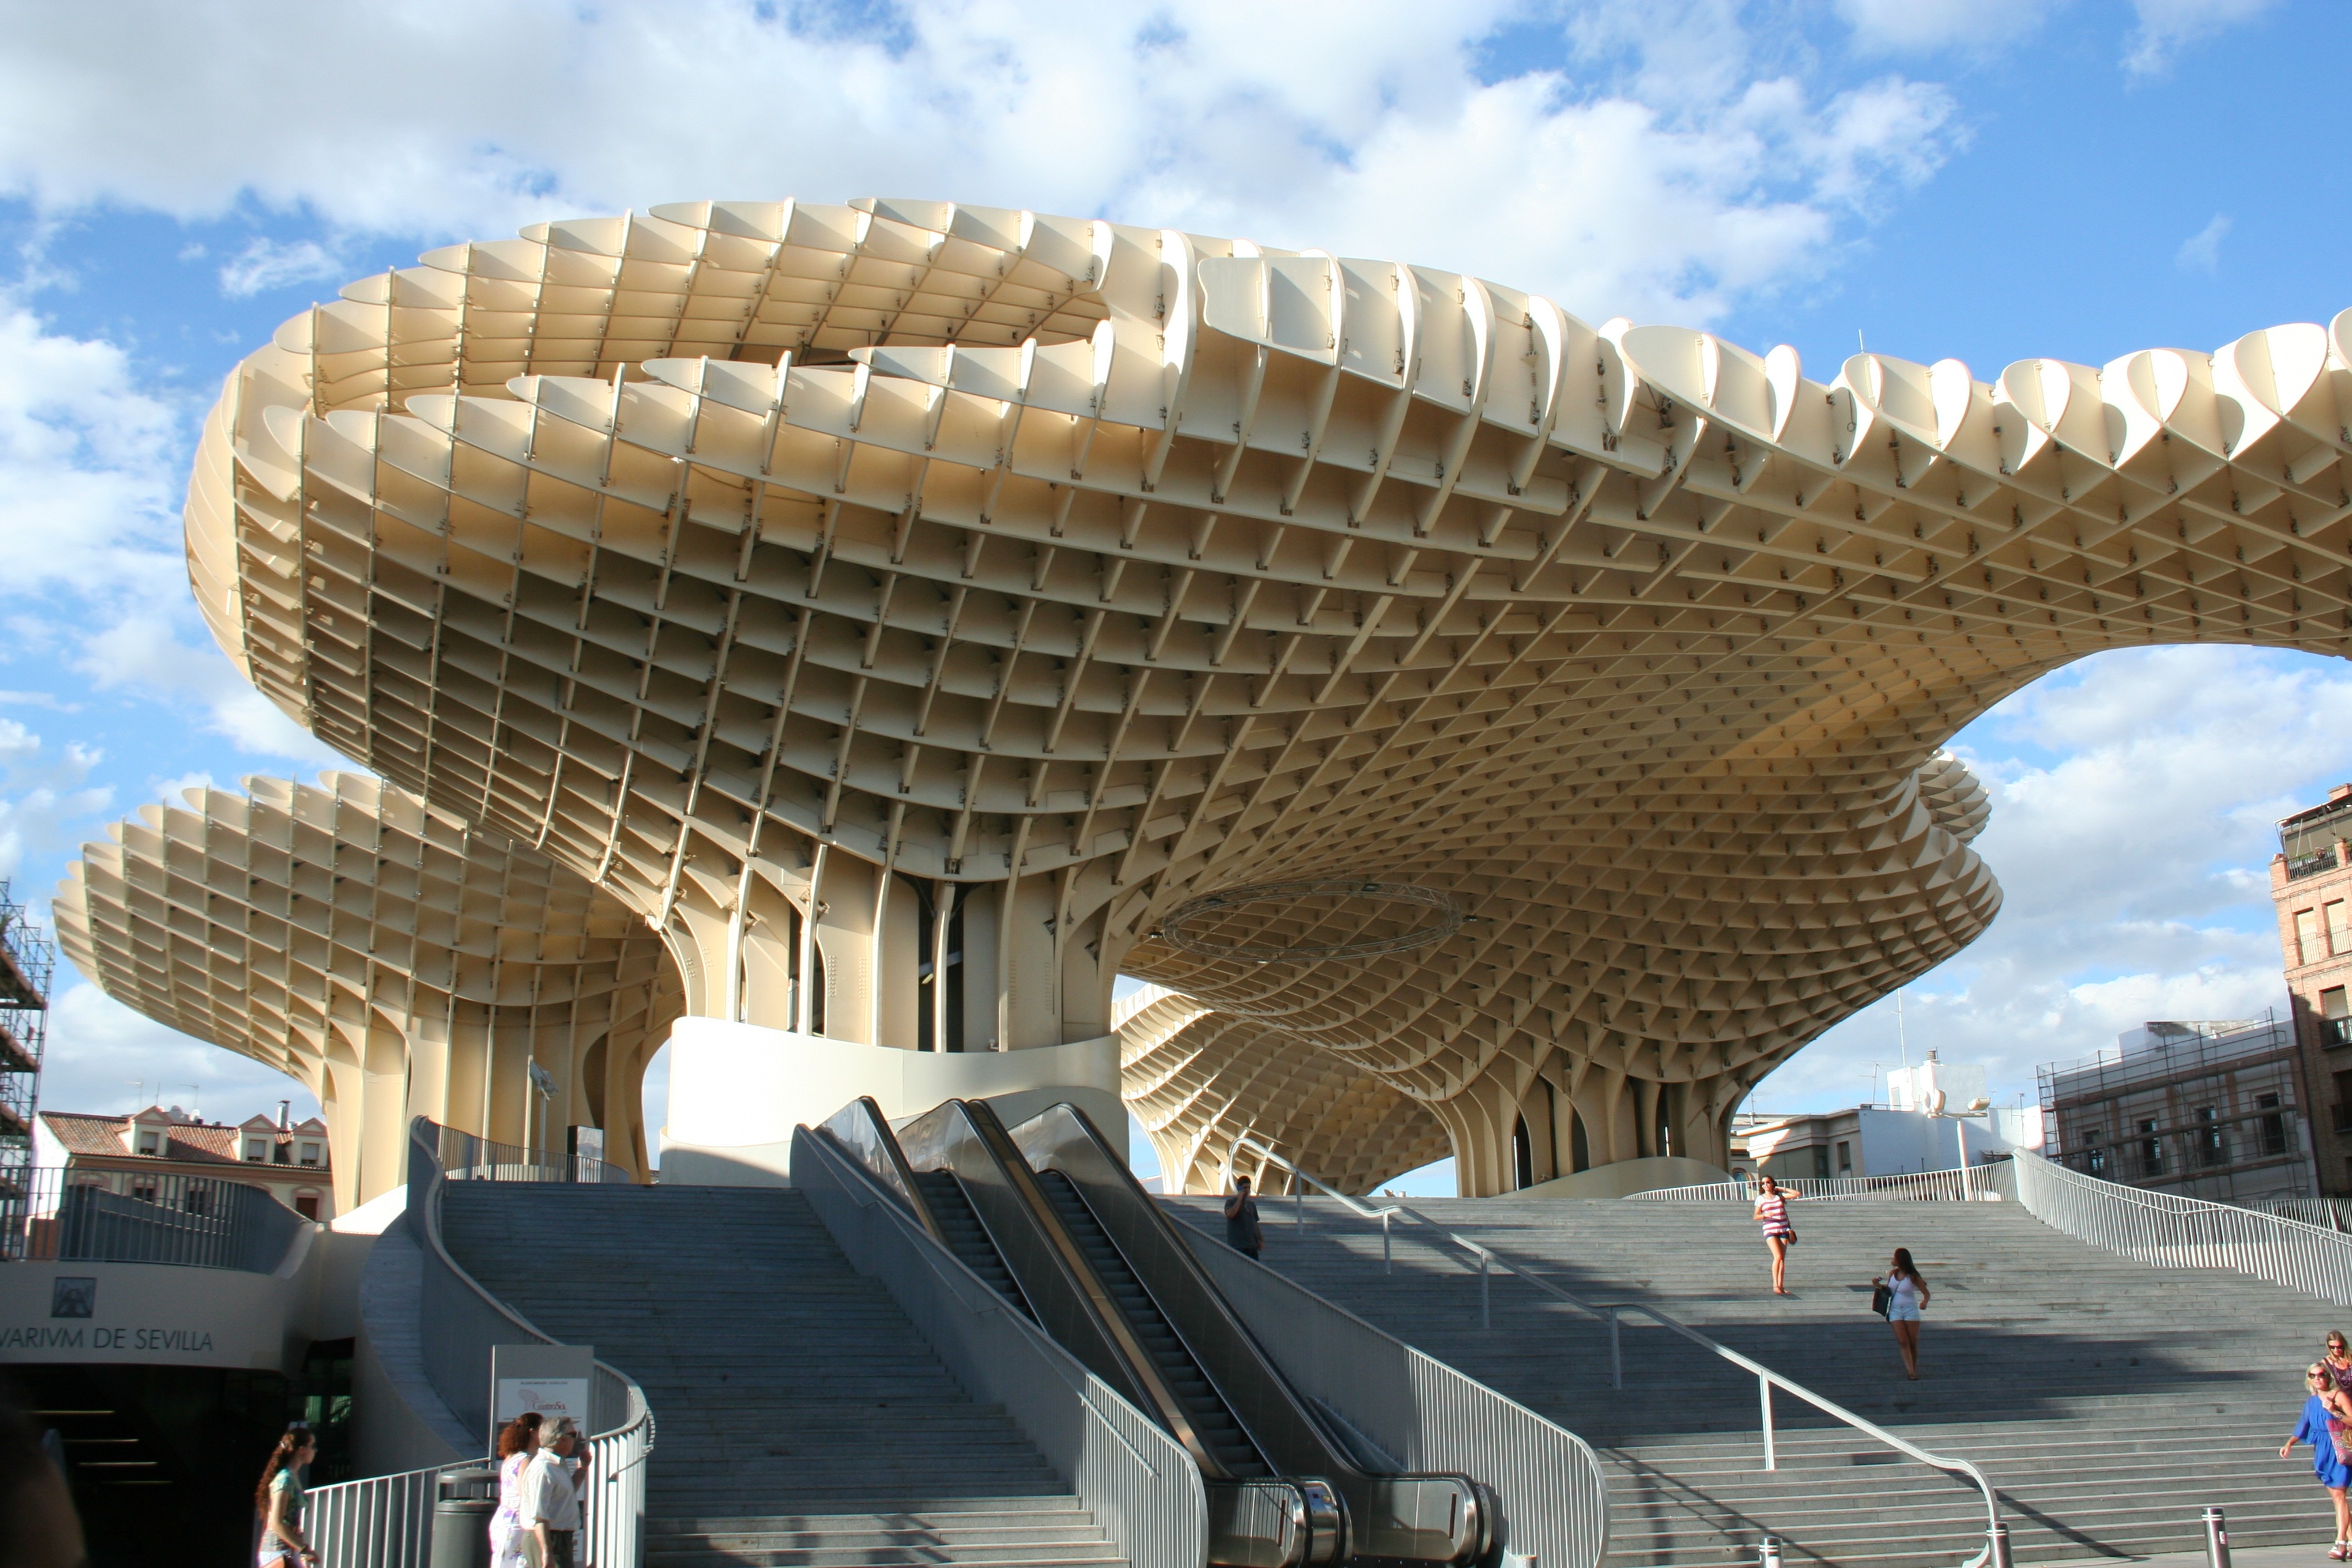
architecture, structure, plaza, landmark, stadium, arena, spain, seville, metropol parasol, sport venue, by j rgen mayer hermann